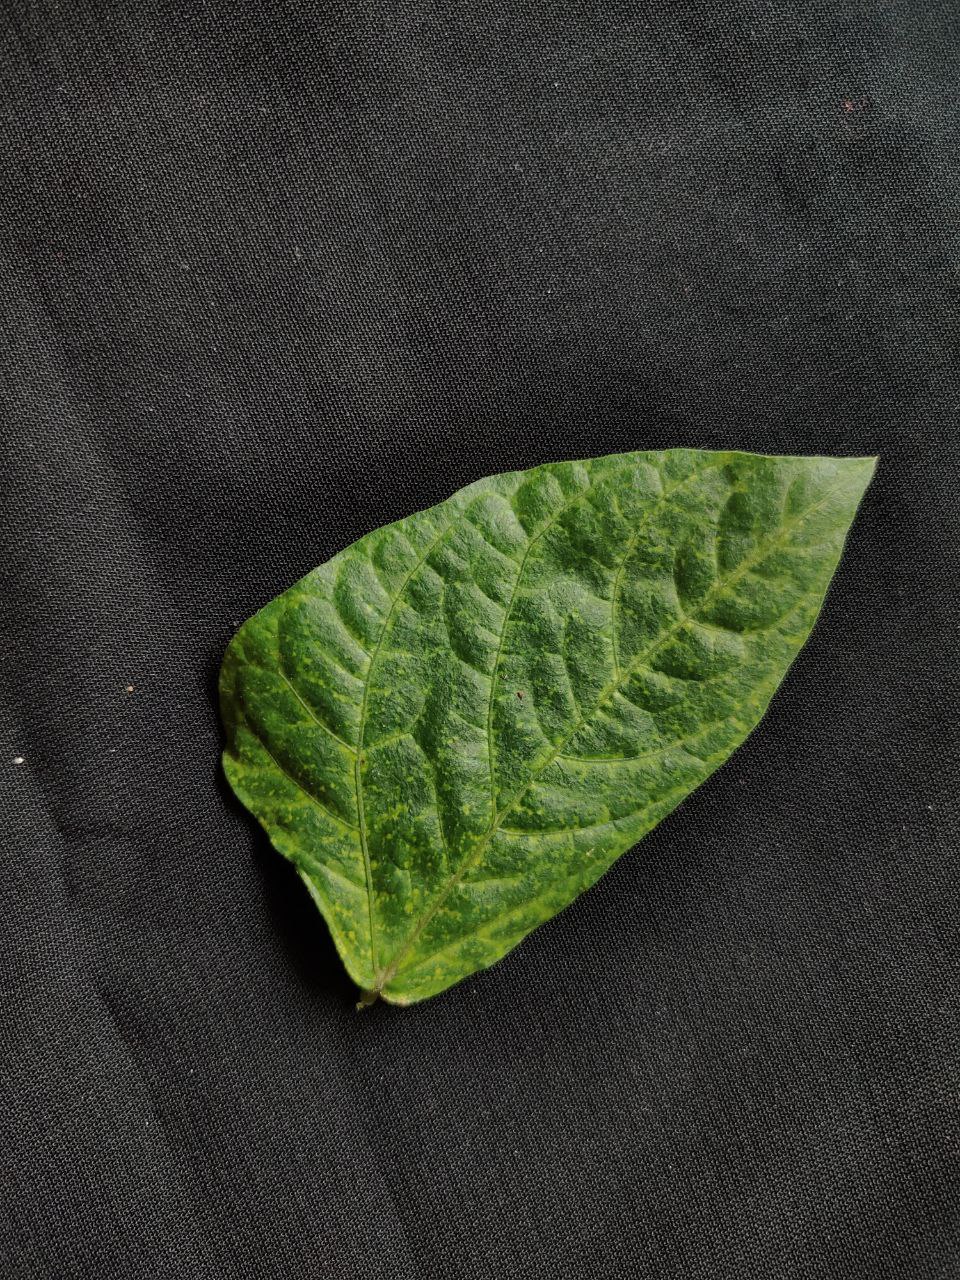
Crop: cowpea
Leaf condition: Mosaic Virus